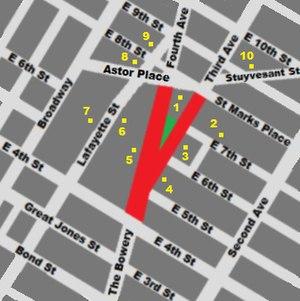
Le Cooper Square est un important carrefour de l'arrondissement de Manhattan, à New York. Il est situé à la jonction entre Bowery, l'East Village et la Lower East Side, au sud de l'île.